Joseph Kentenich

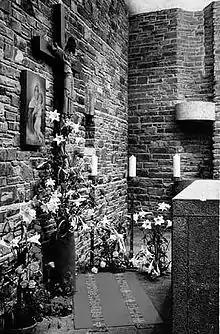
Kentenich's tomb in the Adoration Church's sacristy

In a speech at the annual conference of German Catholics in 1967, Kentenich said: "We are living in apocalyptic times... Heavenly and devilish powers clash in this earth... This confrontation is to challenge the domination of the world; today this is clearly visible." The solution is to appeal to the Virgin Mary, "favorite weapon in the hands of the living God".